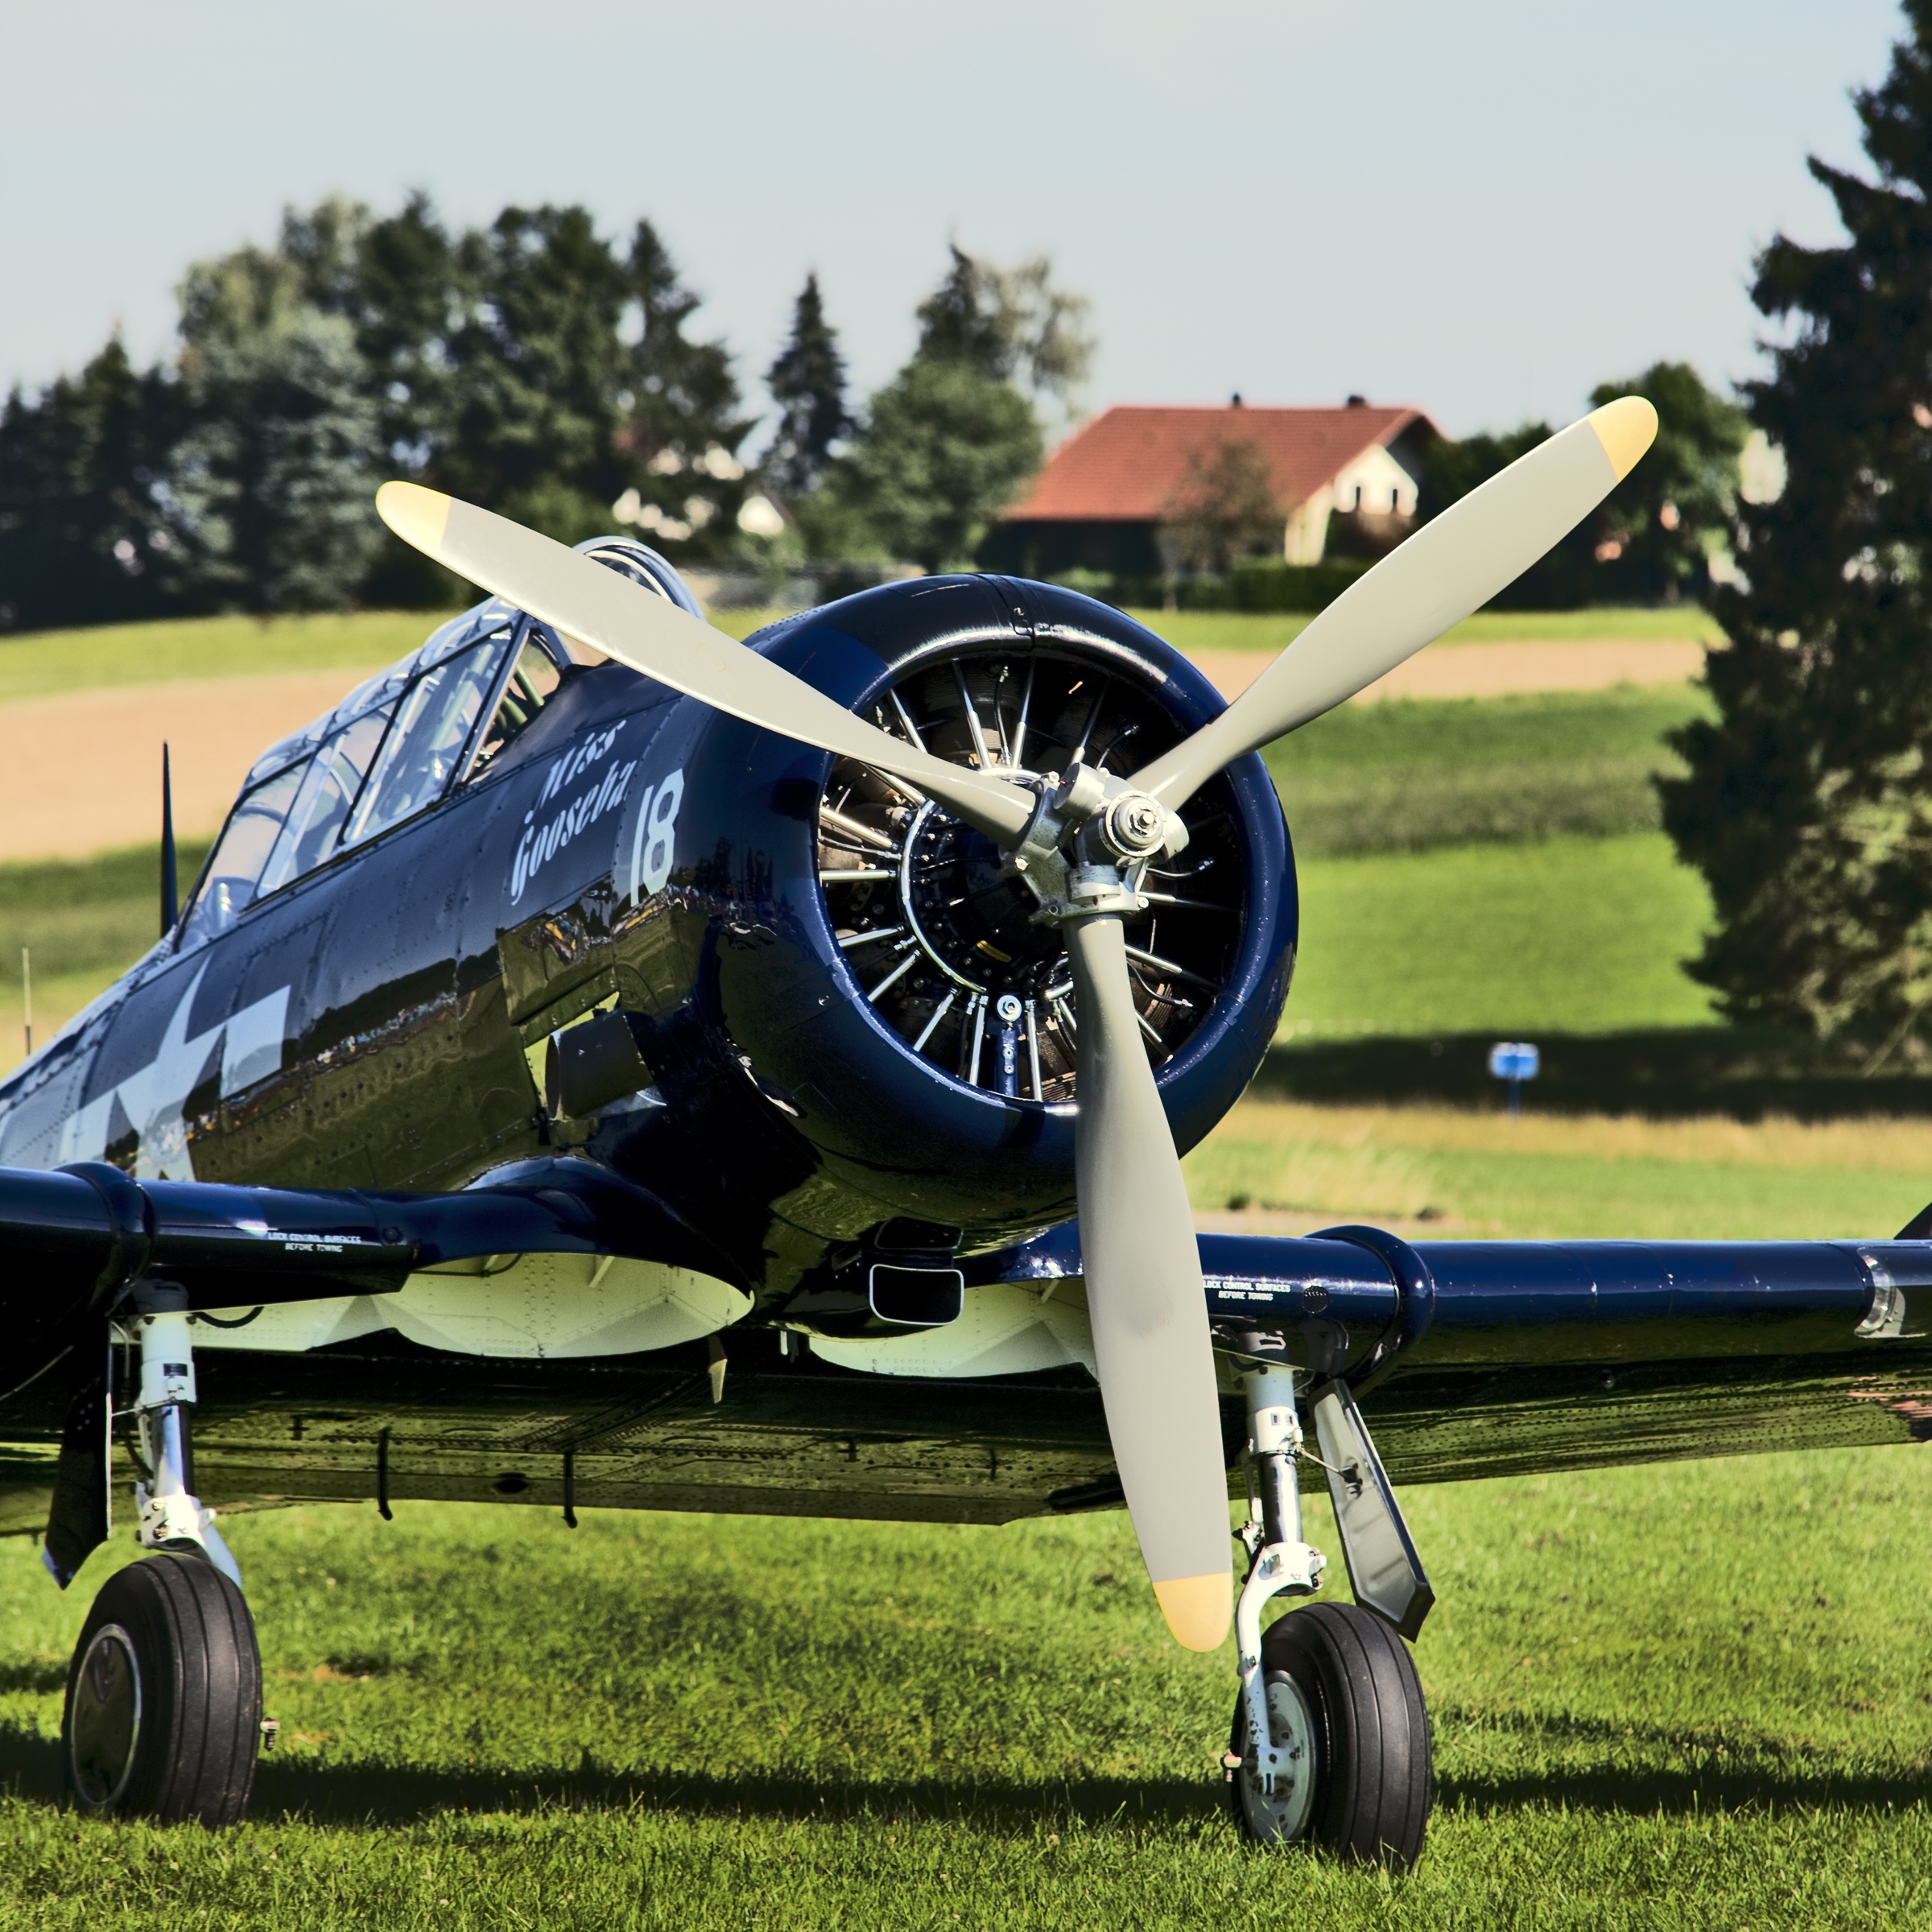
wing, wheel, airplane, aircraft, vehicle, aviation, flight, black, oldtimer, propeller, historically, propeller plane, air force, landed, frontal, fighter aircraft, military aircraft, monoplane, atmosphere of earth, aircraft engine, propeller driven aircraft